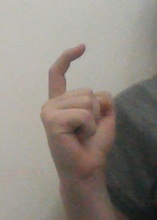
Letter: ra